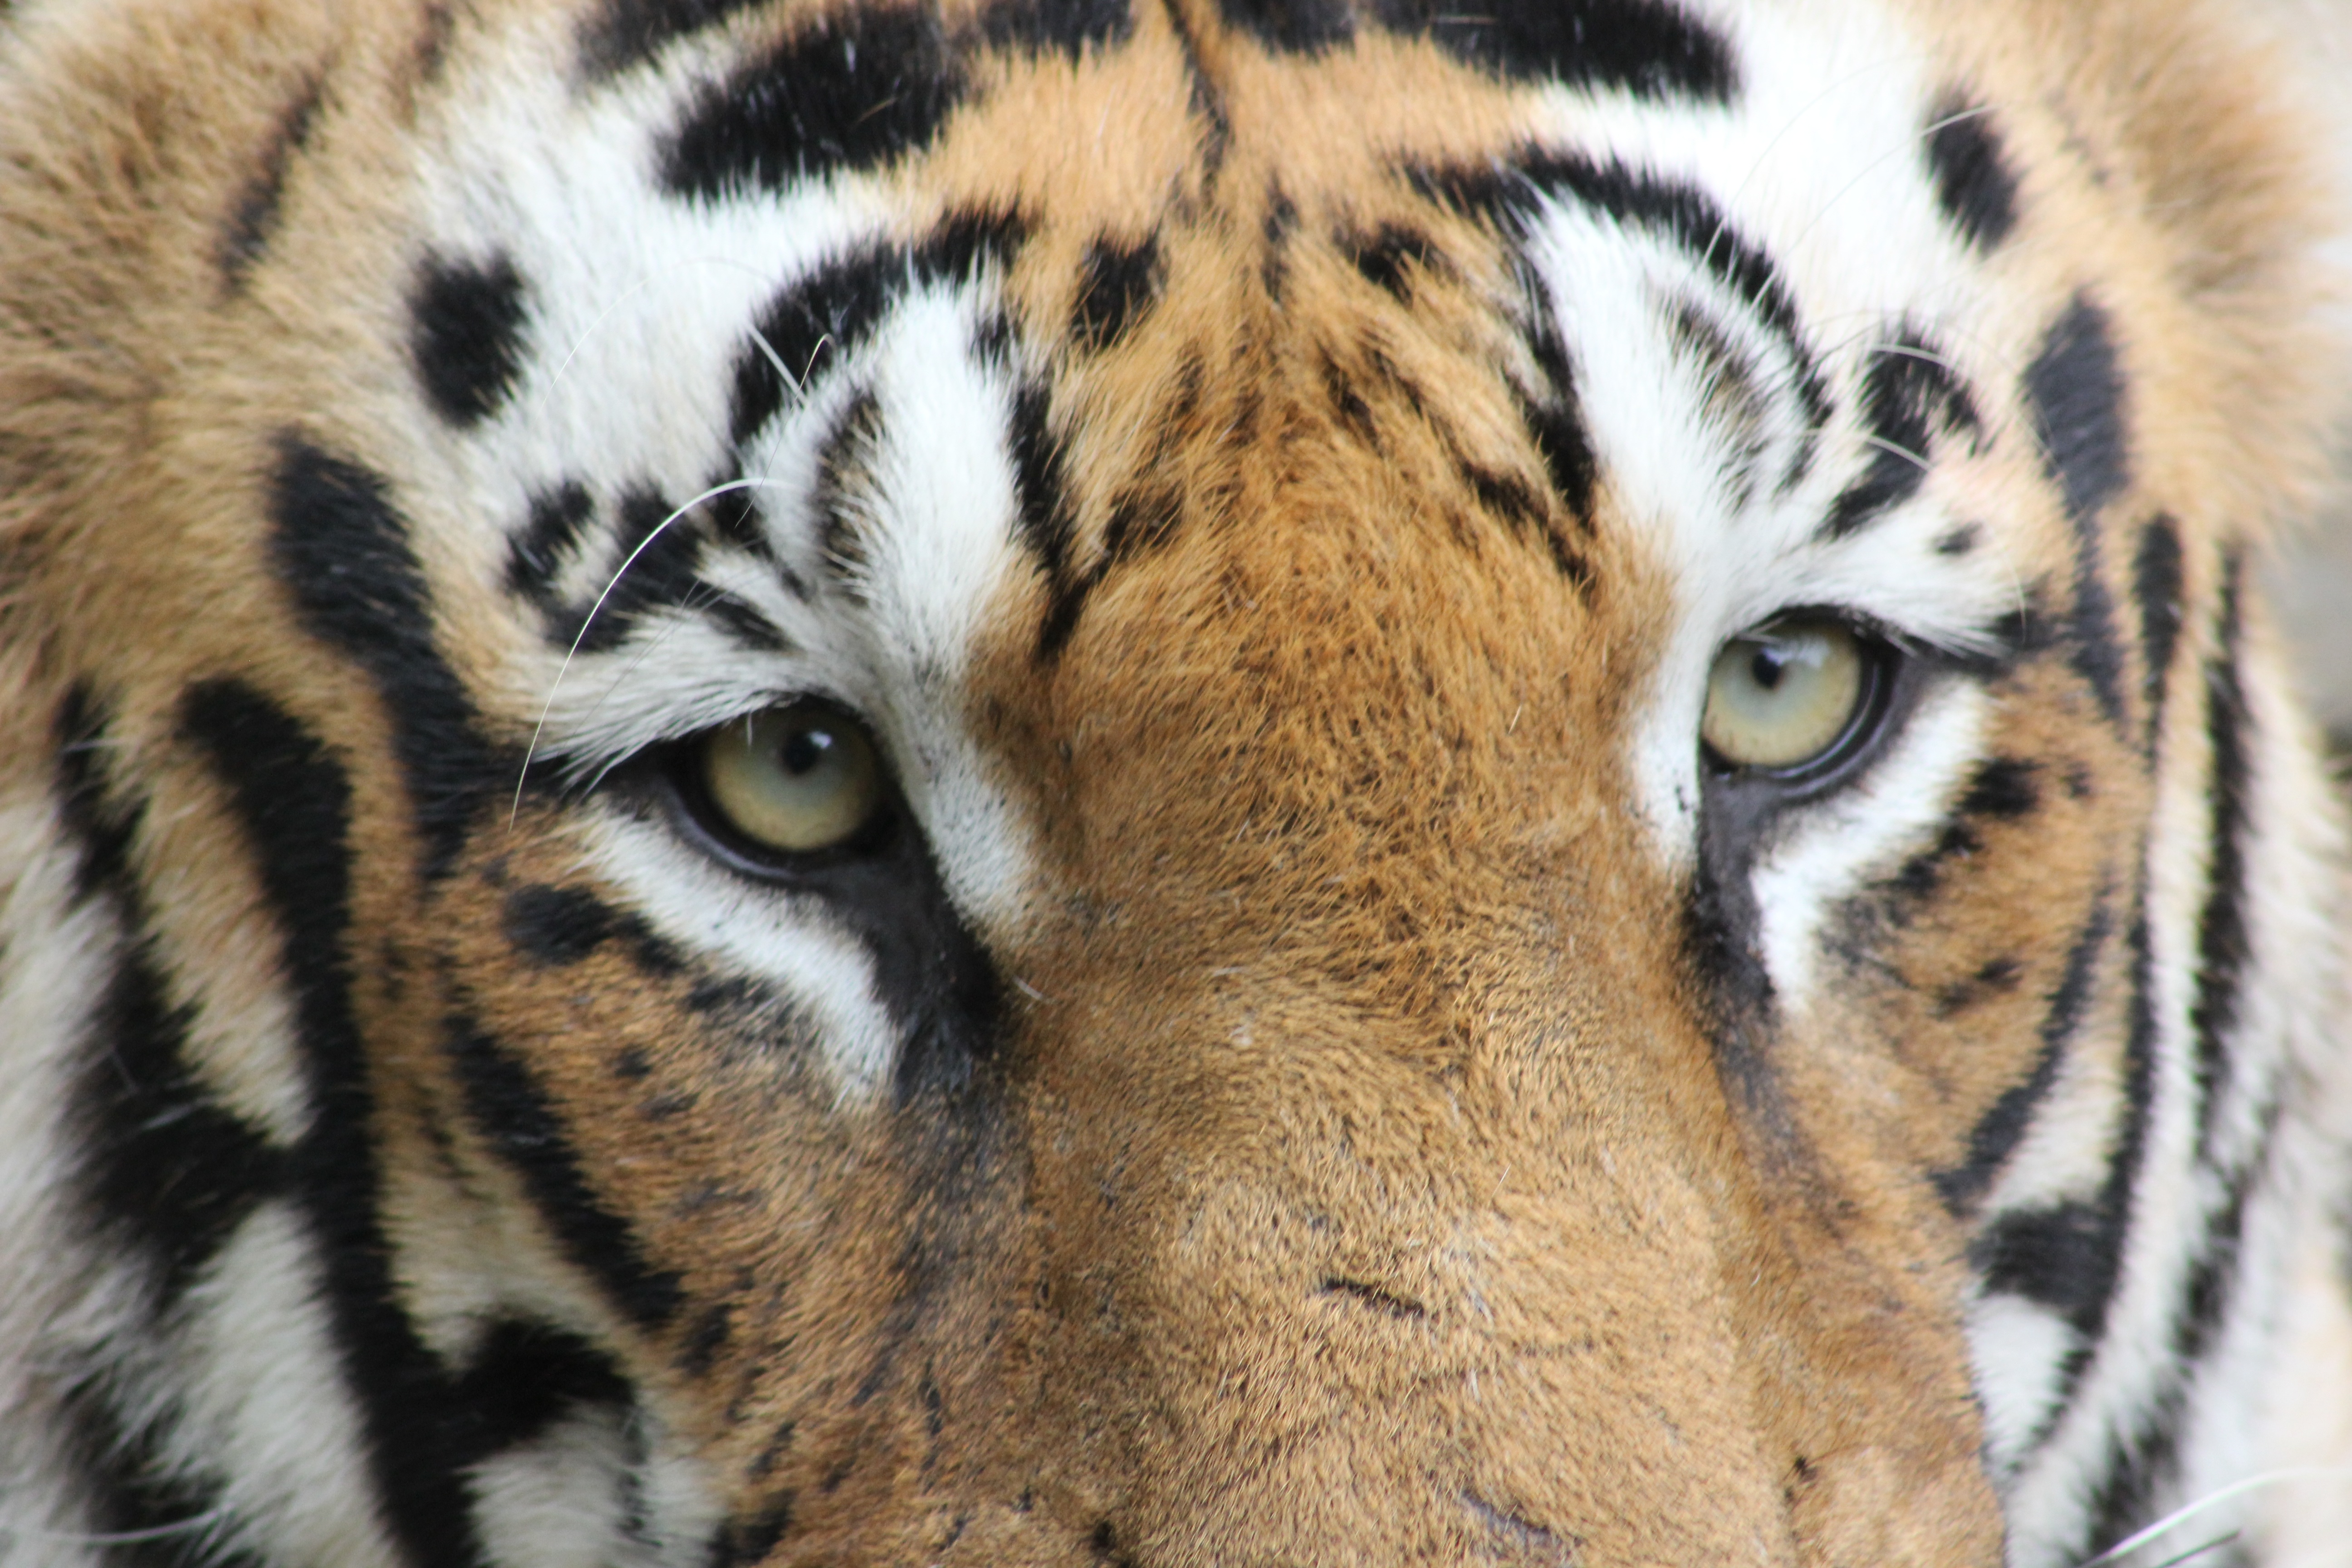
nature, animal, wildlife, wild, zoo, fur, jungle, cat, color, feline, mammal, asia, predator, fauna, aggression, striped, close up, face, whiskers, snout, tiger, stripes, head, endangered, danger, beast, vertebrate, big, royal, panthera, carnivore, tigris, hunter, wildcat, safari, aggressive, bengal, big cats, royal bengal, cat like mammal